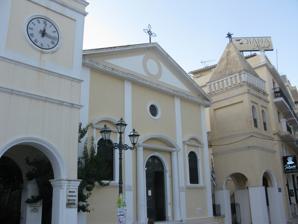
Building: St. Mark's Roman Catholic Church
Country: Unknown
Year built: 1518
Church in Zakynthos, Greece St. Mark's Roman Catholic Church 37°47′18.67″N 20°53′56.11″E / 37.7885194°N 20.8989194°E / 37.7885194; 20.8989194 Location Zakynthos Country Greece History Founded 1518 Saint Mark's Roman Catholic Church ( Greek : Ιερός Ναός Αγίου Μάρκου) is located on the St. Mark square in the city of Zakynthos , Greece, and holds the distinction of being the only Catholic church on the island with this name. History The church was originally constructed in 1518 during the Venetian rule and underwent significant rebuilding in 1747 and 1894. Like many buildings on Zakynthos, it was completely destroyed during the devastating 1953 Ionian earthquake . In the 1960s, the church was rebuilt in its current form, maintaining much of its original exterior appearance. A further renovation took place in 1994. Before the earthquake, Saint Mark's Church housed numerous valuable relics, statues, a large organ, artistic candlesticks, and valuable priestly vestments. The church was considered a jewel of the island by those who had seen it before its destruction. Near the church stood a building containing a large library and a photo gallery, both of which were also lost in the great fire that followed the earthquake. Current church Interior of the current church (2014). The current church preserves a few remaining artifacts from the original structure, including the statue of Saint Mark, two large candlesticks flanking the statue's pedestal, the Holy Cross, a small marble baptismal font, and other smaller objects. The marble slabs from the old church have been repurposed as flooring in the new church. Additionally, a statue of Saint Paraskevi, one of only two statues that survived the fire alongside the statue of Saint Mark, is prominently displayed inside. The 1994 renovation of the church included updates to the floor, the altar, the statue pedestal, the base of the monstrance containing the Eucharist, the pulpit, lighting, and various pieces of furniture. References